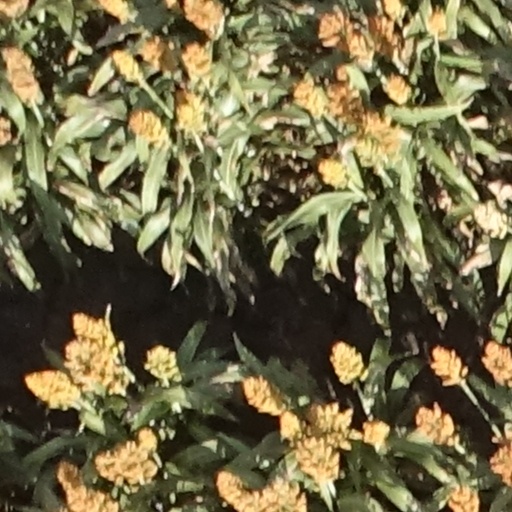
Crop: sorghum